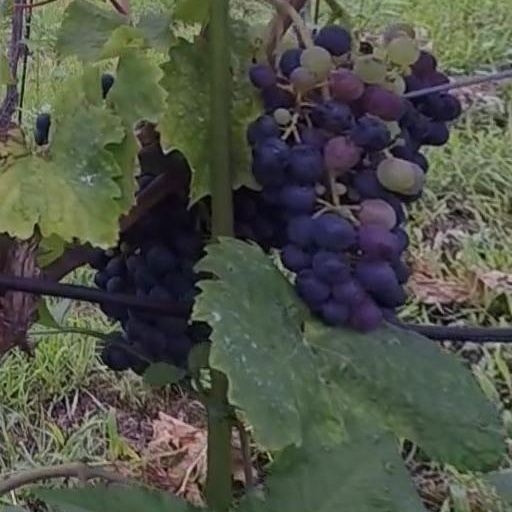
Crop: grape